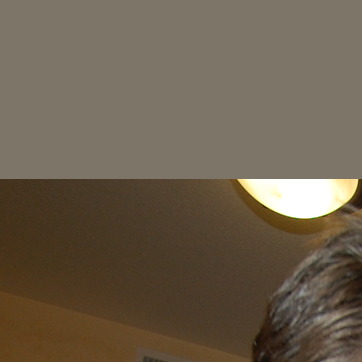
Material: painted